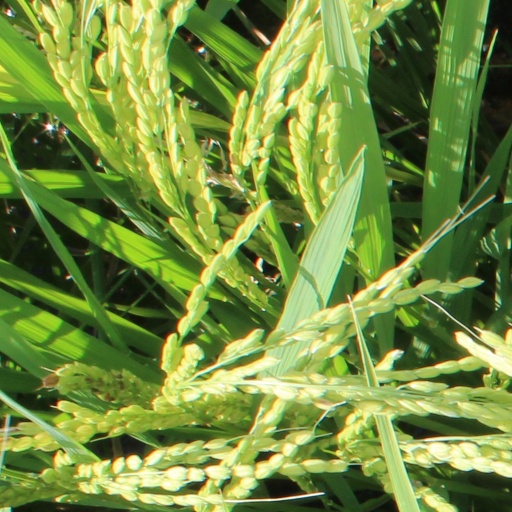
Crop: rice